Poland at the 1960 Winter Olympics

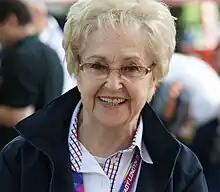
Helena Pilejczyk won the bronze medal

Poland was ranked eleventh in the overall medal table with two medals including a silver and a bronze. The country won both the medals in the same speed skating event.